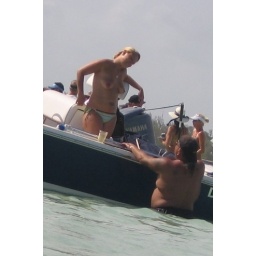
No beaches in the Islamorada area but at low tide a sand bar comes out of the water.